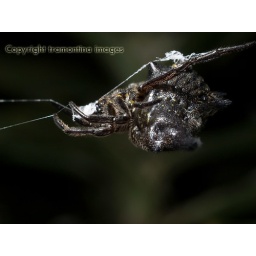
This large brown jewel is building her web in early morning. Bukit Fraser.